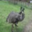
Label: bird